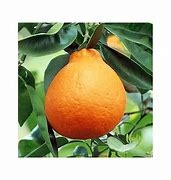
Label: mandarine